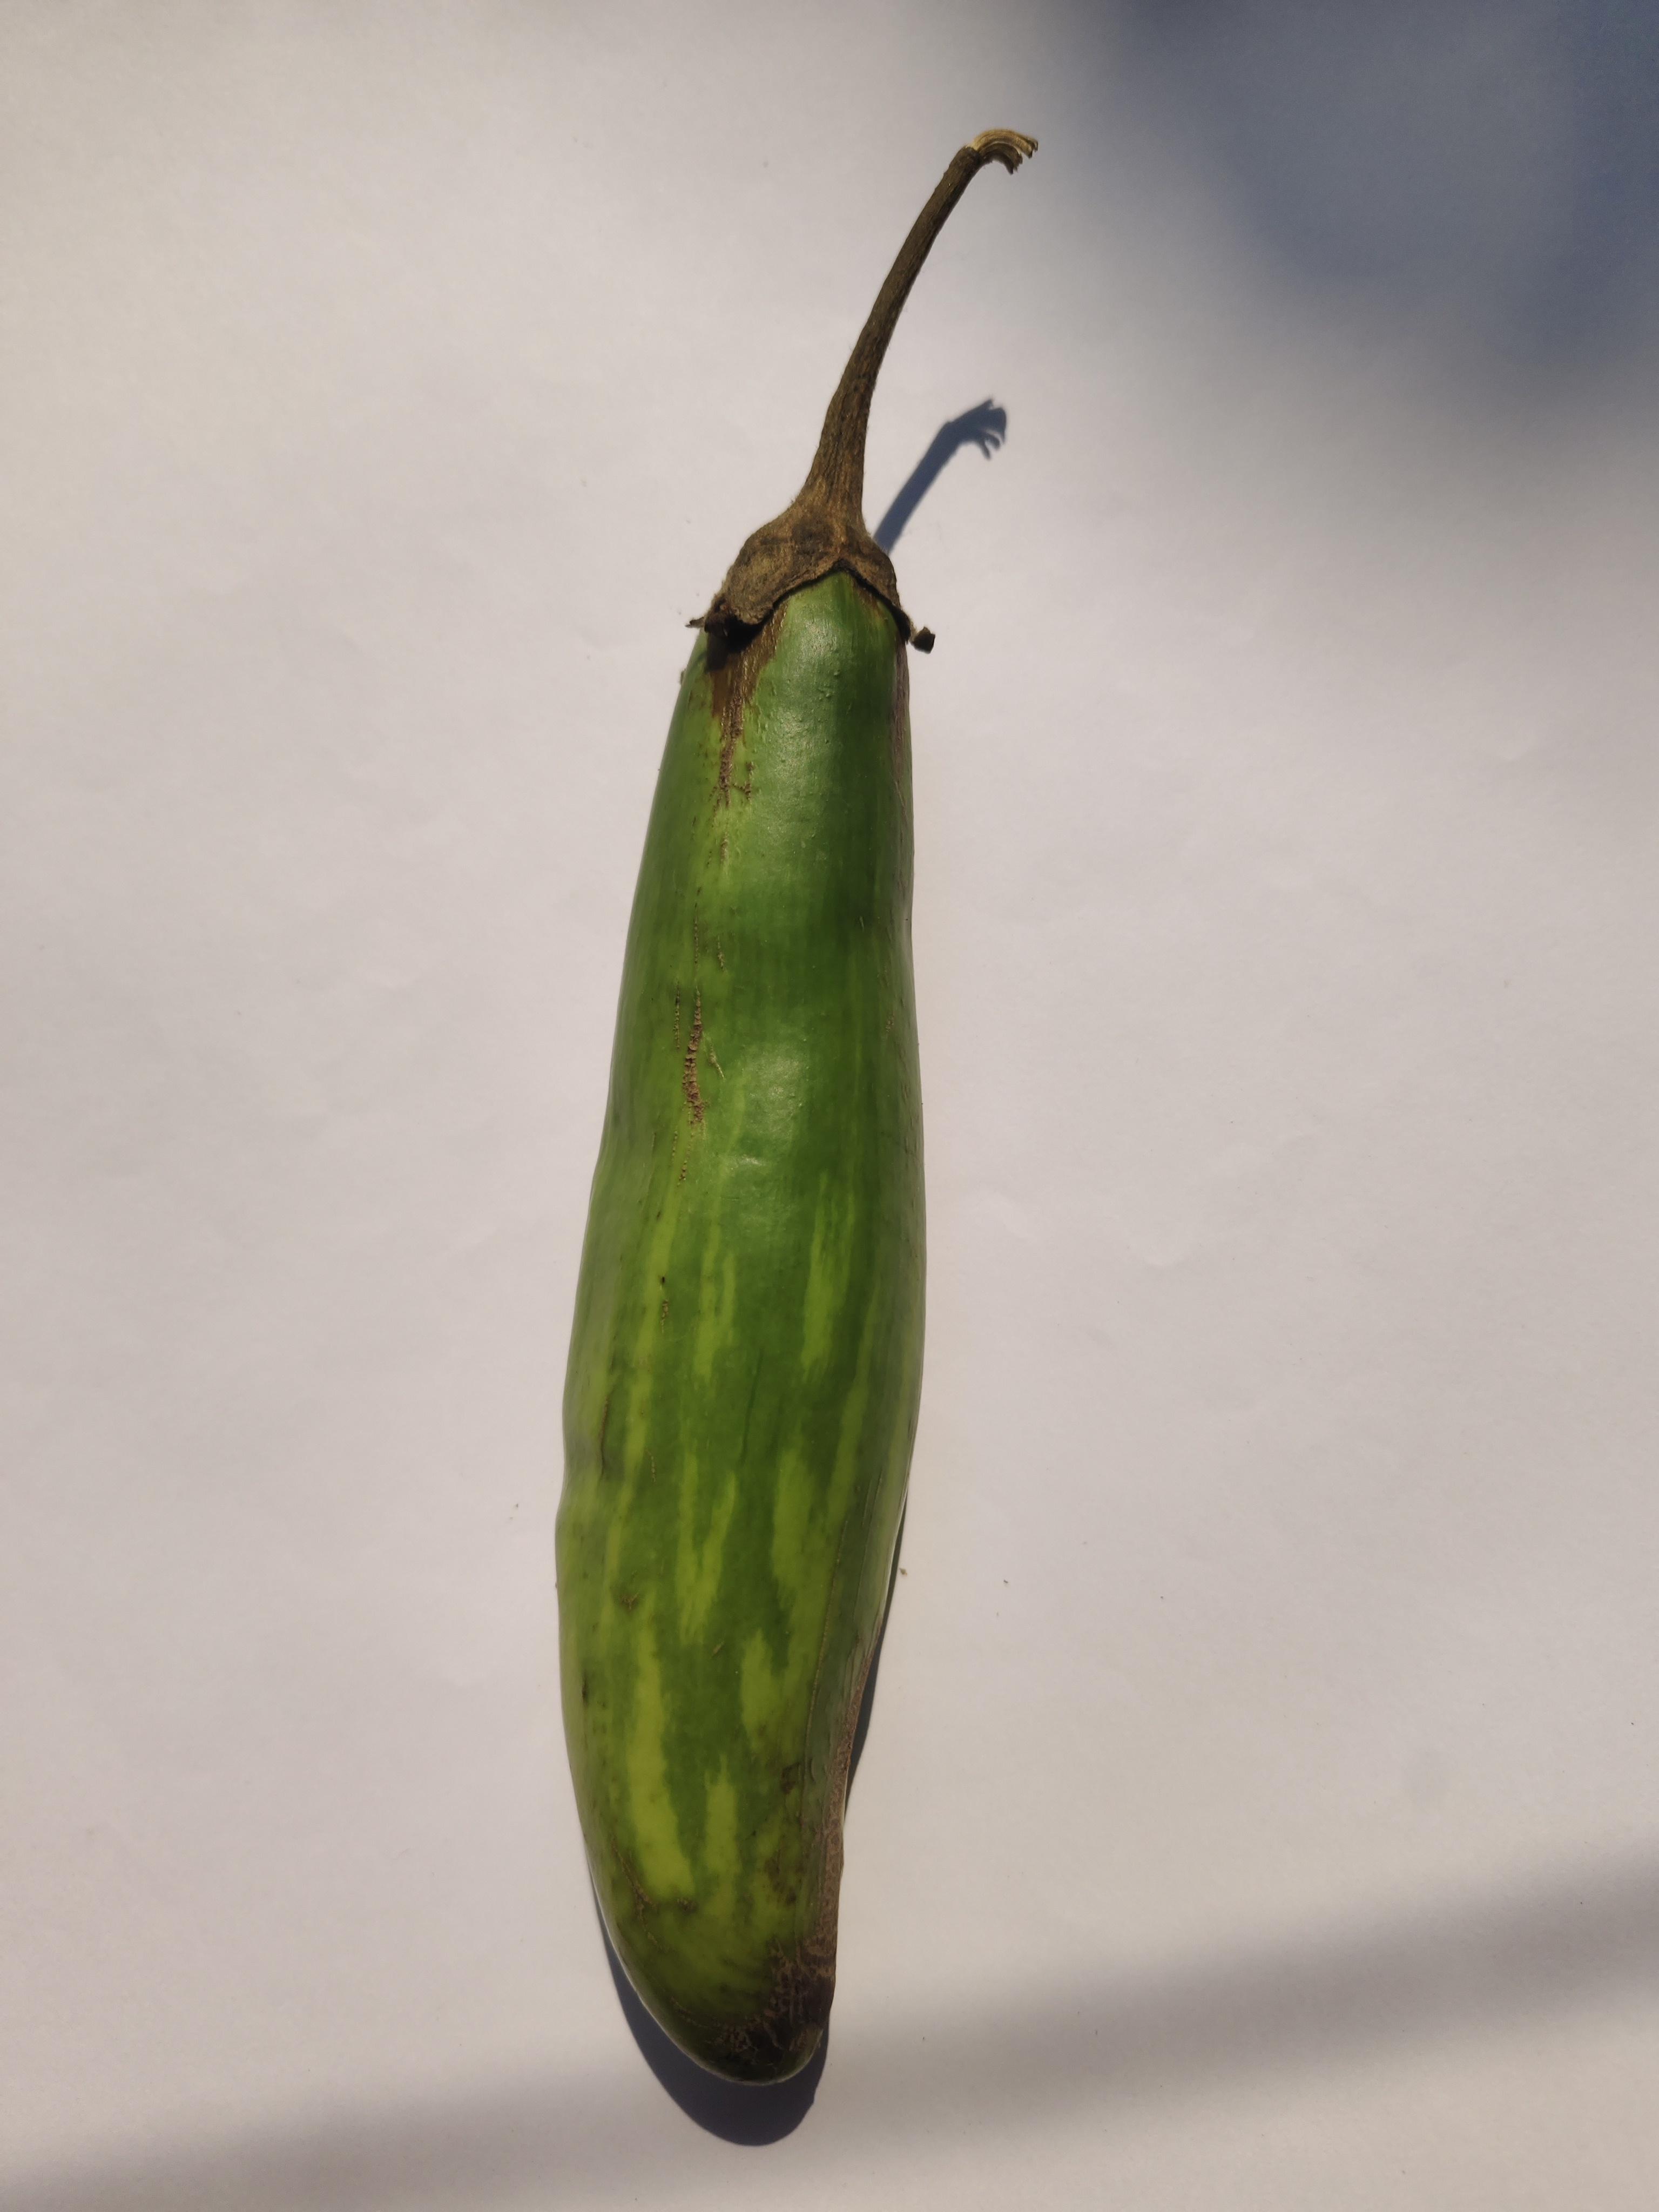
Label: Brinjal